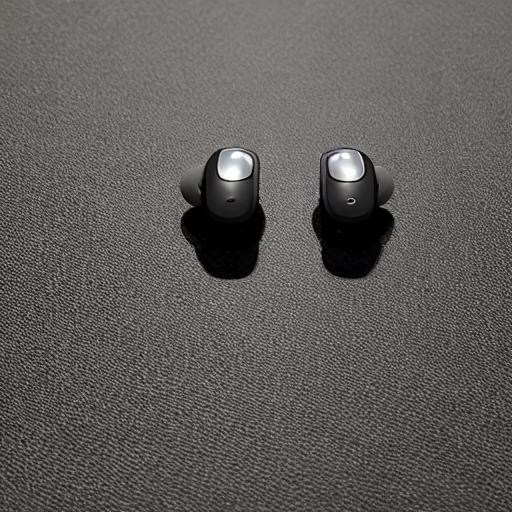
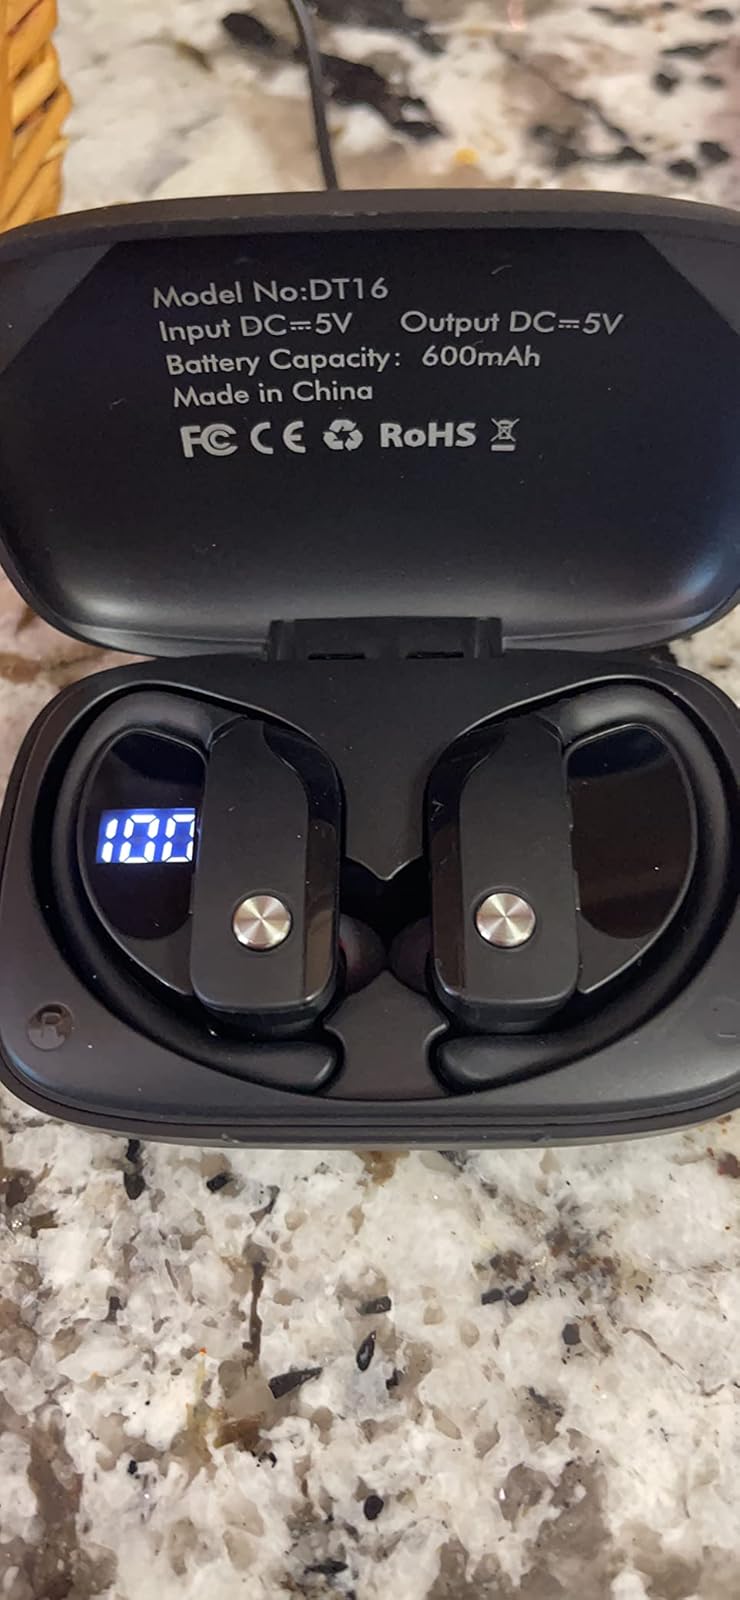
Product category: earbuds
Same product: no